Aylmer Hunter-Weston

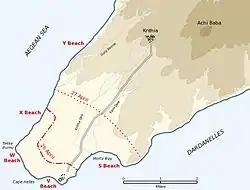

Hunter-Weston concentrated on V, W and X Beaches at the tip on the peninsula, less on S and Y beaches (on the right and left flanks respectively), which were intended merely to threaten the Turkish retreat. No contingency plan had been made for S or Y beach forces to push ahead if the main forces at V, W and X were held up. Admiral Wemyss and Hunter-Weston spent 25 April, the day of the landings, on board HMS "Euryalus", the attendant ship at W beach, so were unable to inspect elsewhere – Hunter-Weston and his chief of staff Brigadier-General H. E. Street were on the bridge, where their papers were scattered every five minutes when the ship's 9.2-inch gun was fired. An angry Roger Keyes recorded that they "were in complete ignorance of what was going on anywhere except at W and possibly at X Beach" and was furious at Hamilton for adhering to Staff College doctrine by not interfering with "the man on the spot" (Hamilton claimed he was dissuaded by Braithwaite, even though he could see that V Beach was in trouble).